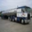
Label: truck